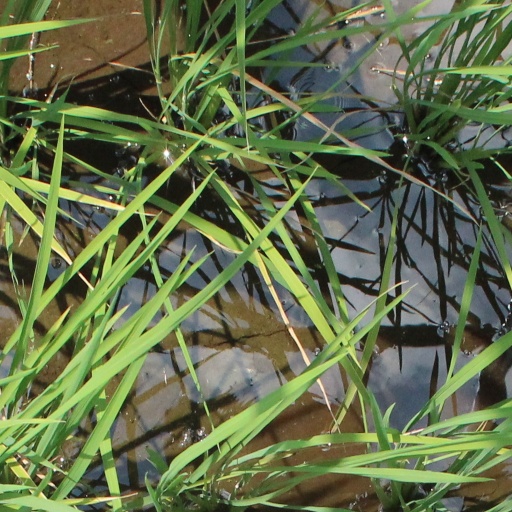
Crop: rice